Friday Night, Saturday Morning

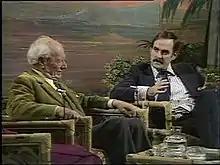
John Cleese tells Malcolm Muggeridge that "four hundred years ago, we would have been burnt for this film. Now, I'm suggesting that we've made an advance."

As the debate went on, the Pythons found it harder to be polite. According to Palin, the Bishop was "outrageously dismissing any points we made as 'rubbish' or 'unworthy of an educated man'".